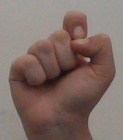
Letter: fa